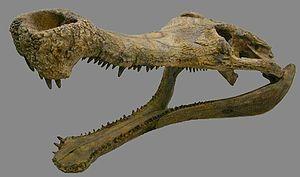
Le Crocodile d'Aoulef ou Sarcosuchus est un genre éteint de très grands reptiles crocodyliformes et un parent éloigné de crocodiliens qui mesurait entre 11 et 12 mètres de long et pesait près de 8 tonnes. Il vivait il y a 112 millions d'années au Crétacé au Niger et en Algérie ; il est l'un des plus gros de tous les Crocodylomorphes ayant jamais existé sur Terre.
Les paléontologues classent les animaux en de nombreuses familles, genres et espèces dont les représentants possèdent des caractéristiques communes issues non d'une convergence évolutive mais d'un ancêtre commun. L'arbre généalogique des animaux ainsi reconstitué, est représenté par un cladogramme. La classification des espèces est parfois difficile notamment lorsque les fossiles sont rares et fragmentaires. La nomenclature est par conséquent régulièrement modifiée ou mise à jour en fonction des nouvelles découvertes.
Les Pholidosauridae sont une famille éteinte de mésocrocodyliens. Des fossiles ont été trouvés aux États-Unis, au Canada, en Uruguay, en République populaire de Chine, au Kirghizistan, en Afrique et en Espagne. On pense que les pholidosaures sont apparus au cours du Callovien et se sont éteints durant leTuronien.